Robert Hornby (priest)

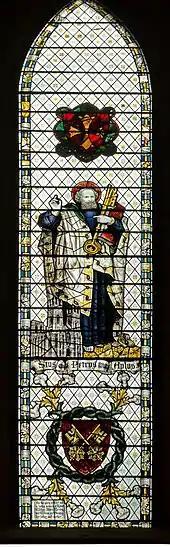
RWB Hornby Window in York Minster

Robert William Bilton Hornby (5 January 1821 – 28 September 1888) was an English antiquarian and priest, and the Lord of the Manor of Heworth in York.